Andover station (NJ Transit)

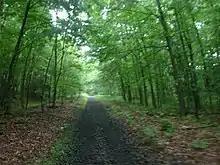
The site for the proposed Andover station in June 2011

New Jersey Transit's Board of Directors authorized consultant work for conceptual design, completion of the environmental assessment (EA) and preparation of the documentation required by the Federal Transit Administration for new transit lines to open service to northwestern New Jersey and northeastern Pennsylvania. The State of New Jersey completed the purchase of the Lackawanna Cut-Off right-of-way and property within the state in May 2001.